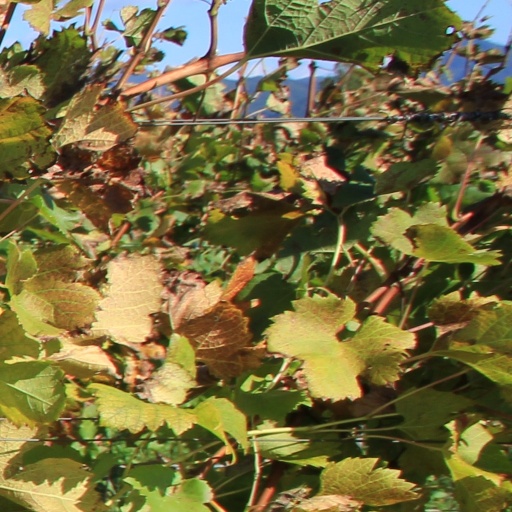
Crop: grape